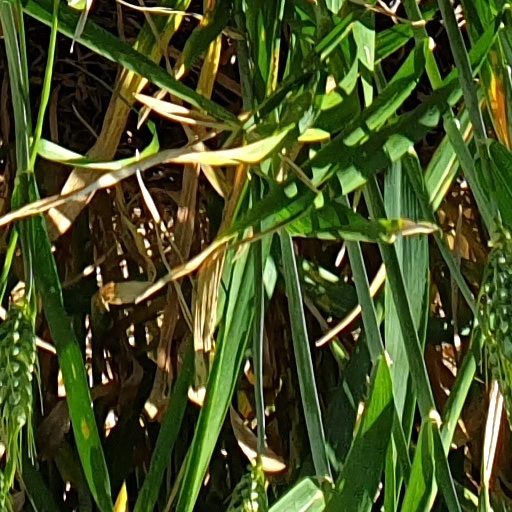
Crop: wheat